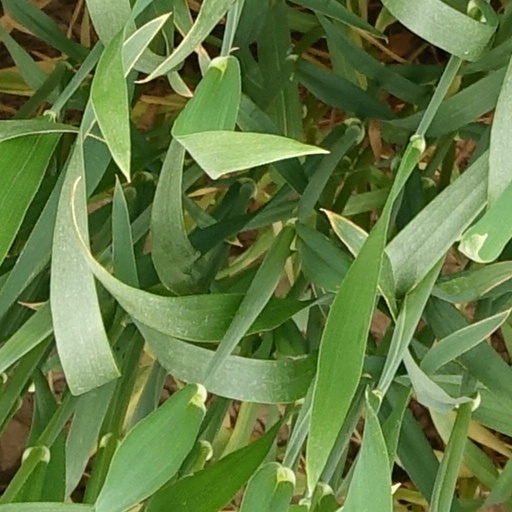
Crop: wheat